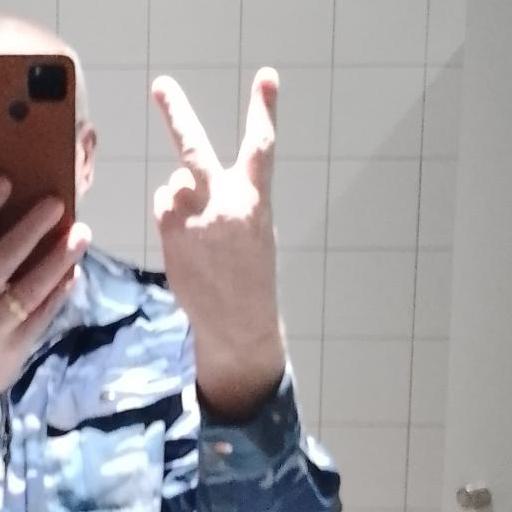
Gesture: peace_inverted